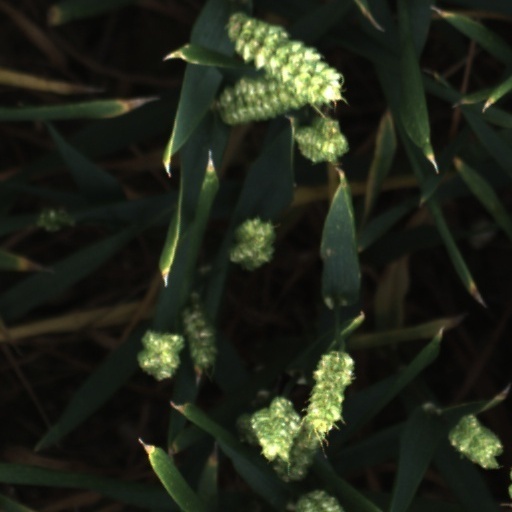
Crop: wheat